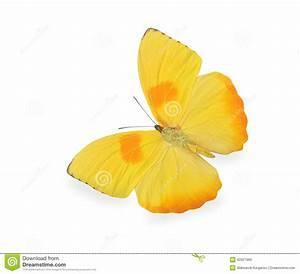
butterfly